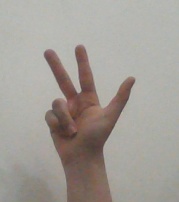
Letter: al